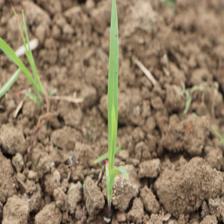
Label: Sorghum